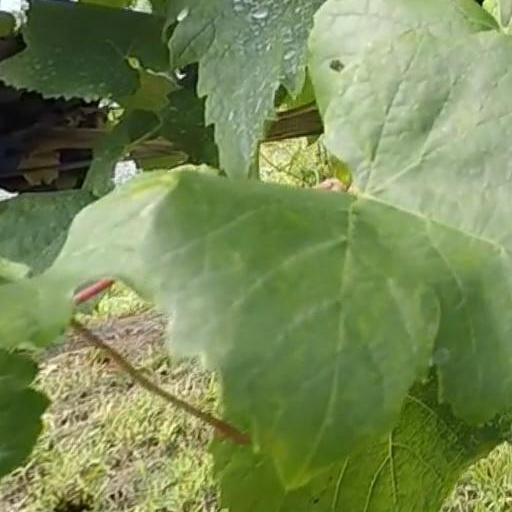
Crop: grape